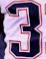
Number: 3